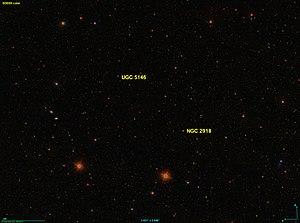
Image créée à l'aide du logiciel Aladin Sky Atlas du Centre de Données astronomiques de Strasbourg et des données publiques en format FIT de SDSS (Sloan Digital Sky Survey).
NGC 2918 est une galaxie elliptique située dans la constellation du Lion à environ 312 millions d'années-lumière de la Voie lactée. Elle a été découverte par l'astronome germano-britannique William Herschel en 1785.